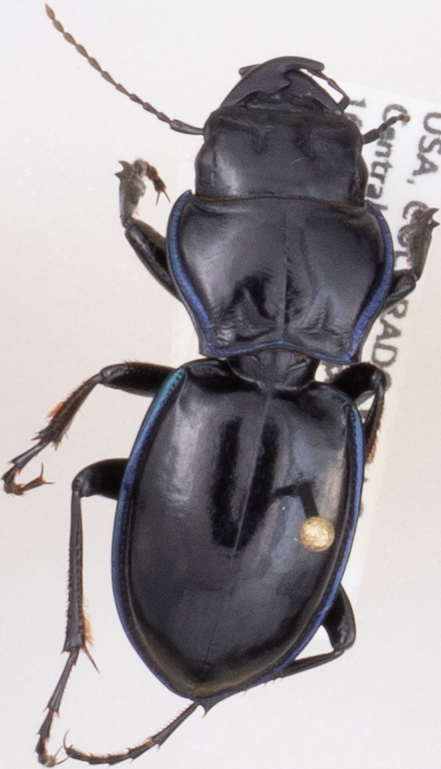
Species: Pasimachus elongatus
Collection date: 2019-08-14
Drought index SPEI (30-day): -2.01
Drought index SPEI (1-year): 0.454
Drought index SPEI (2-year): -0.24